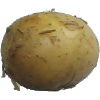
Label: Potato White 1